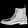
Label: Ankle boot